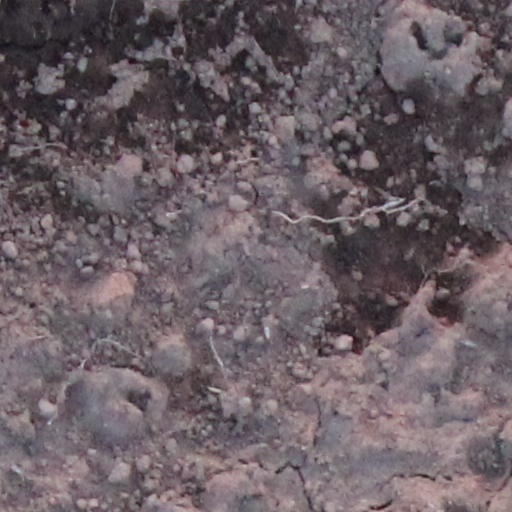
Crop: wheat